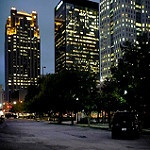
Label: buildings